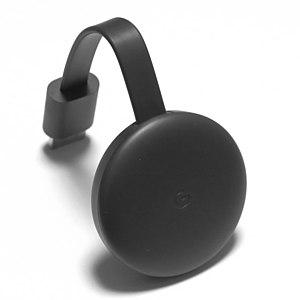
Le Chromecast est un appareil lecteur de flux multimédias en temps réel développé et commercialisé par Google. L'appareil se branche sur le port HDMI d'un téléviseur et communique, par connexion Wi-Fi, avec un autre appareil connecté à Internet, afin d'afficher sur le téléviseur le contenu multimédia reçu depuis une application compatible avec la technologie Google Cast, depuis le navigateur Google Chrome présent sur un ordinateur, ou depuis certains appareils Android. Commercialisé initialement aux États-Unis le 24 juillet 2013, le Chromecast est disponible en France et au Canada depuis le 19 mars 2014. Il est aussi disponible en Belgique.